John Banks Elliott

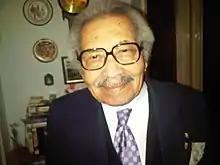
Elliott, February 2012

John Banks Elliott (9 February 1917 – 18 July 2018) was a Ghanaian diplomat and statesman. He was Ghana's first Ambassador Extraordinary and Plenipotentiary to the Soviet Union, serving from 1960 to 1966.